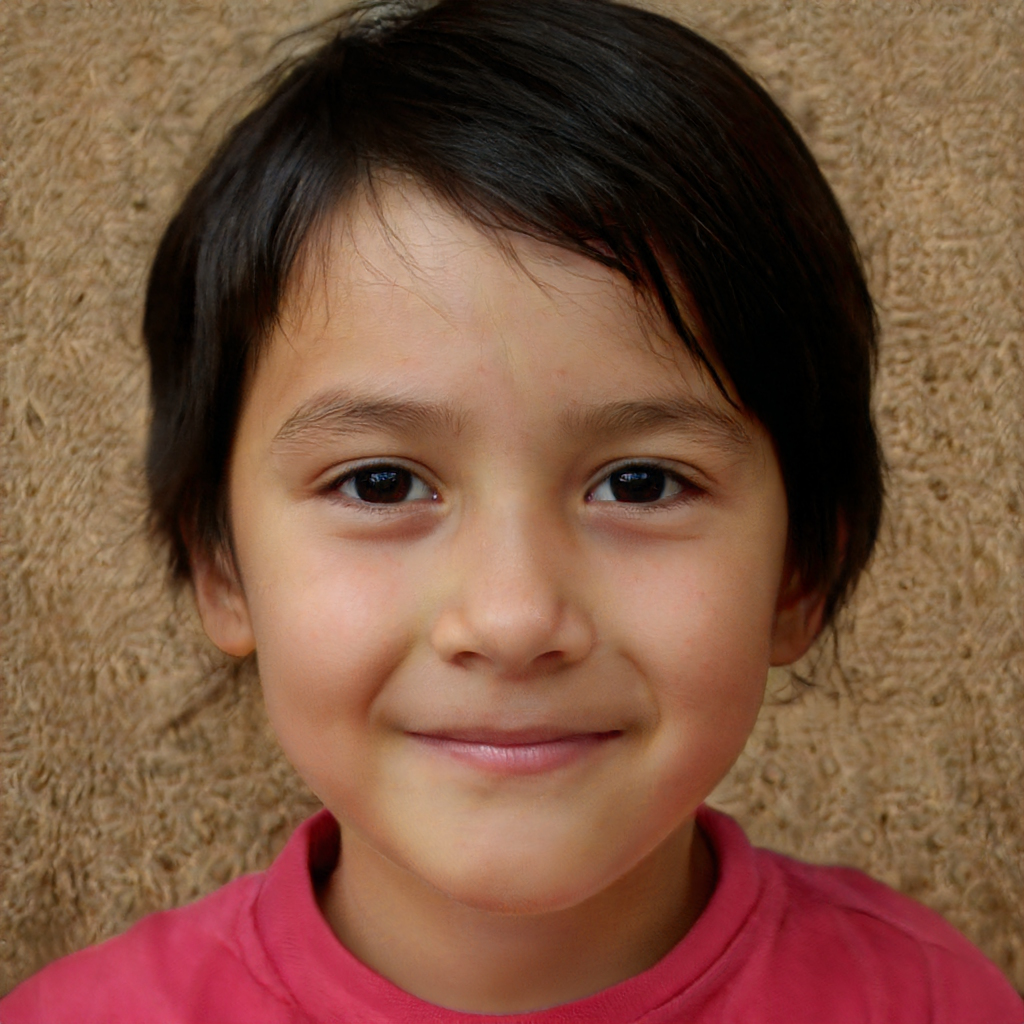
Gender: Female